Wildlife SOS

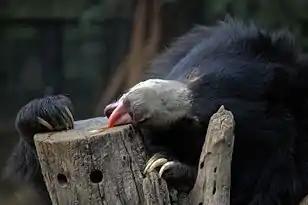

The Sloth bear "(Melurus ursinus)" is a medium-sized omnivorous species of bear found in the Indian subcontinent, predominantly India, with a small population in Nepal and Bhutan and a sub-species in Sri Lanka. This species is listed as Vulnerable on the IUCN Red List.